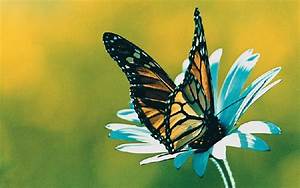
Label: butterfly